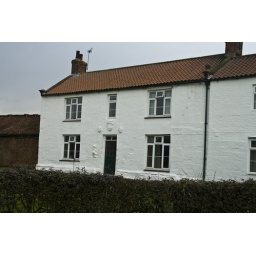
Marton Abbey Farm. The stone carvings in the walls of the farm house are presumably from the old Marton Priory stonework.